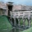
Label: bridge